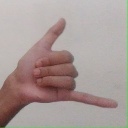
अक्षर: द